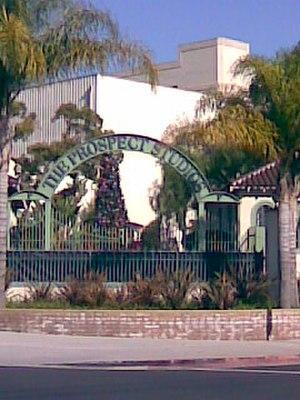
Les Disney Prospect Studios sont un lieu de production détenu par la société Disney et situés au bout de la Prospect Avenue, dans le prolongement d'Hollywood Boulevard à Hollywood en Californie.